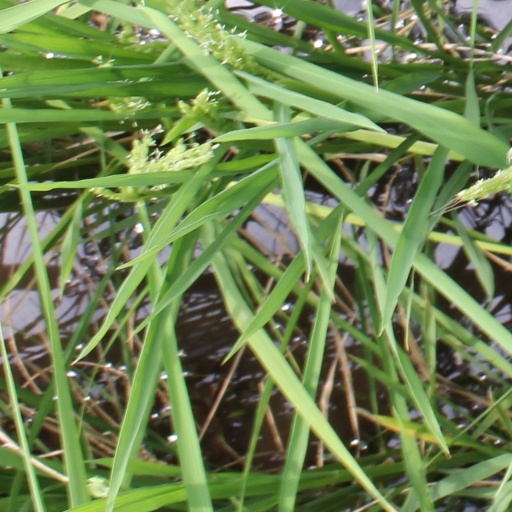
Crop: rice